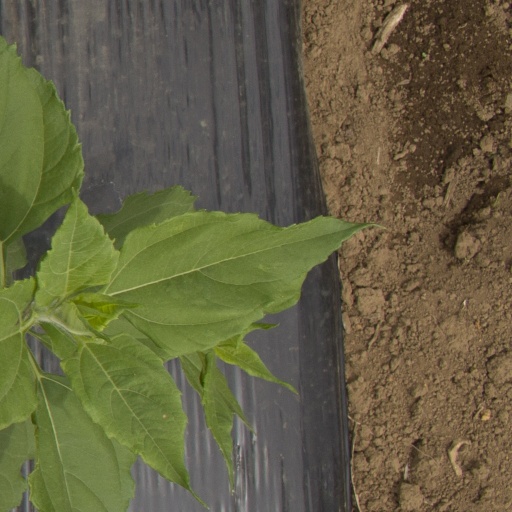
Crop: Jerusalem artichoke